BANK of Greenland

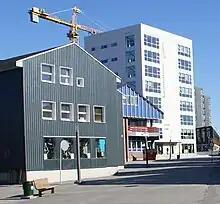
The bank's headquarters (right) are in the Nuuk Centrum.

The BANK of Greenland is one of two commercial banks in Greenland. It is listed on the Copenhagen Stock Exchange as GRLA, with 2,700 shareholders in 2017. Headquartered in Nuuk, the bank had 118 employees in 2017.